Hilary Beckles

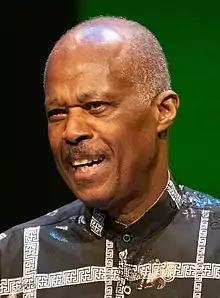
Beckles in 2022

Sir Hilary McDonald Beckles KA (born 11 August 1955) is a Bajan historian and is the current vice-chancellor of the University of the West Indies (UWI) and chairman of the CARICOM Reparations Commission.